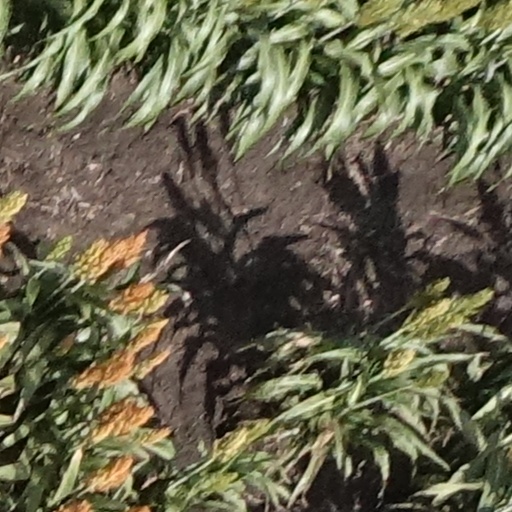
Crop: sorghum